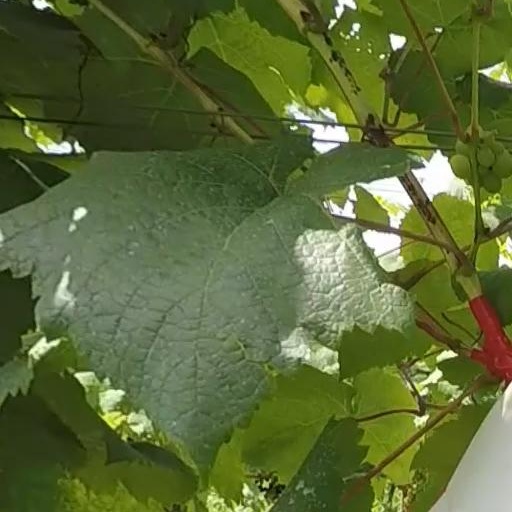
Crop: grape